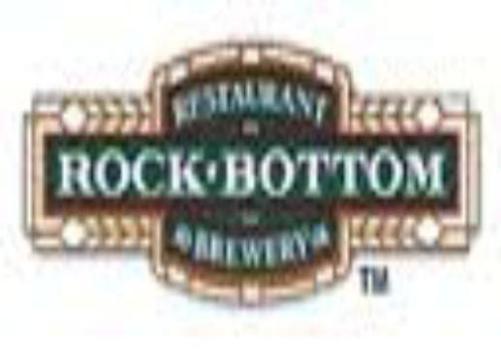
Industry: Food